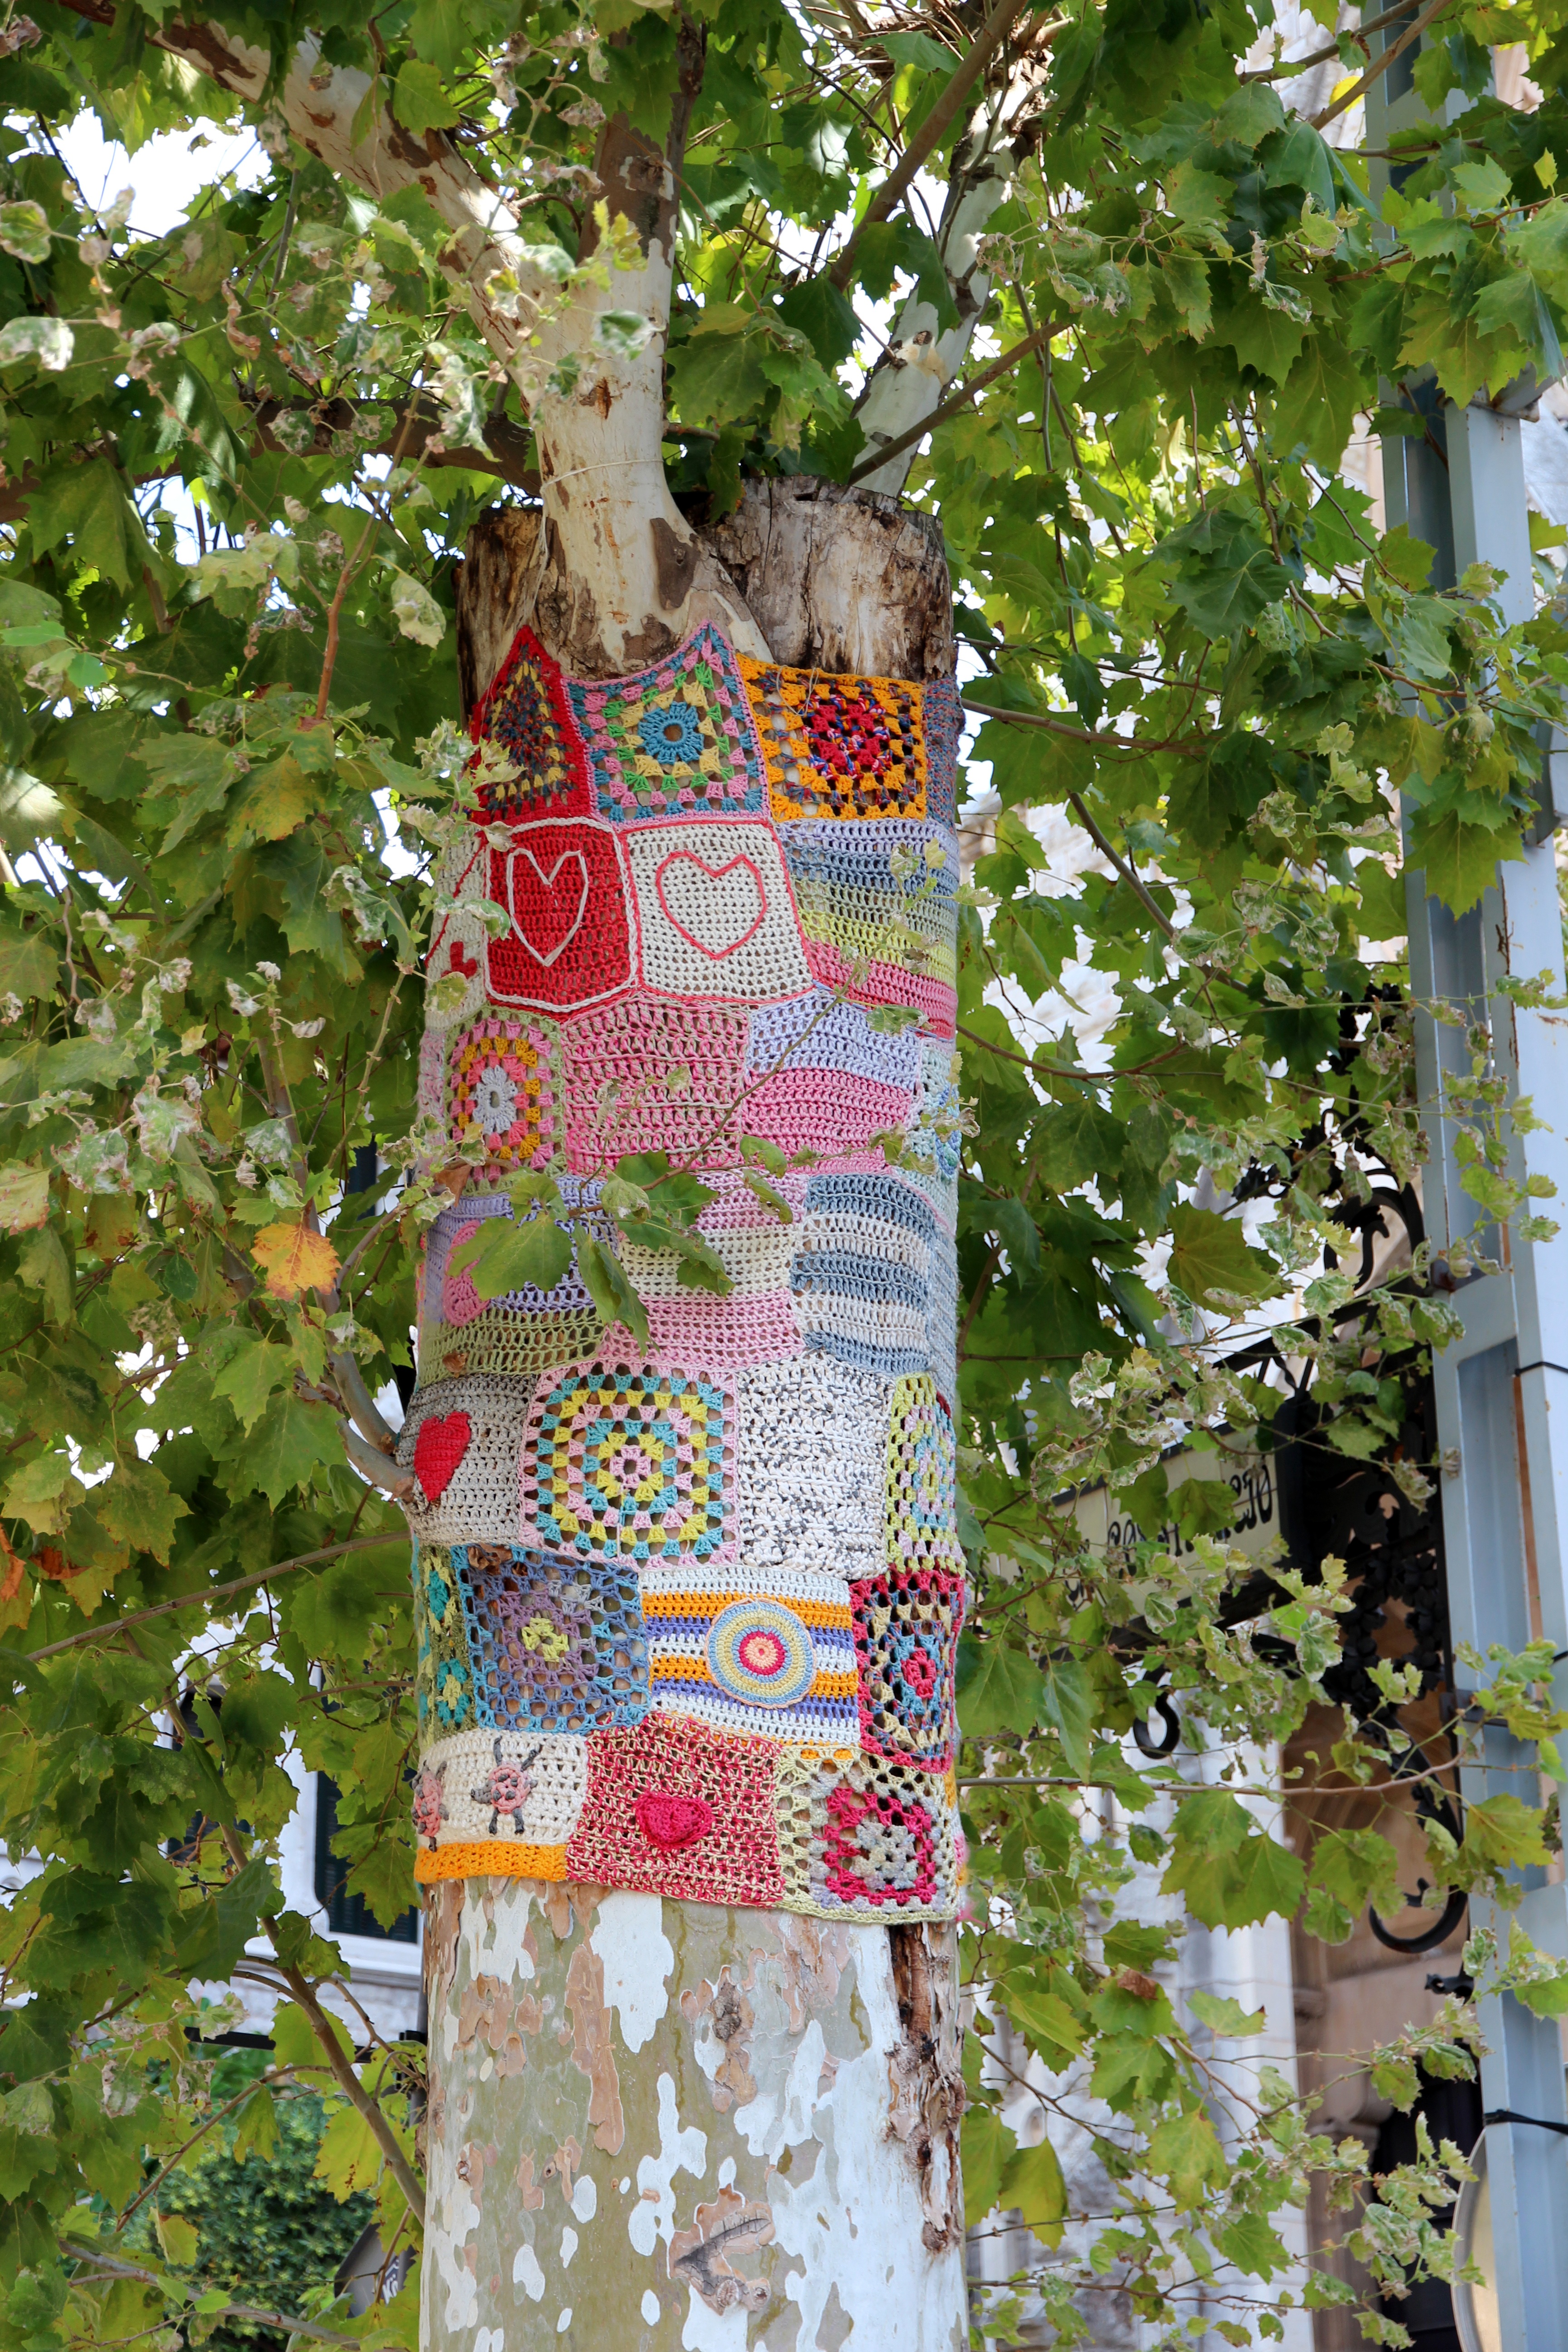
tree, nature, plant, leaf, flower, colourful, color, autumn, botany, craft, colorful, garden, knit, season, street art, crochet, knitting, art, tree decoration, embroidered, woollen, woody plant